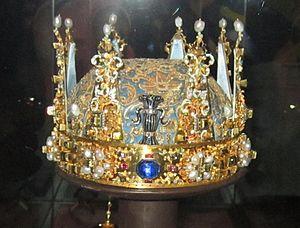
La monarchie suédoise est le système politique en vigueur en Suède depuis un temps immémorial. À l'origine, il s'agissait d'une monarchie élective, qui favorisait une à deux dynasties prédominantes. Sous le règne de Gustav Vasa au XVIᵉ siècle, le trône devint légalement héréditaire.
Les joyaux de la couronne suédoise sont déposés à la Trésorerie Royale au Palais royal de Stockholm. Les symboles de la monarchie suédoise ne sont plus utilisés couramment depuis 1907 sauf lors de mariages, baptêmes et funérailles. Jusqu'en 1974, les joyaux de la couronne étaient exposés au siège du parlement.